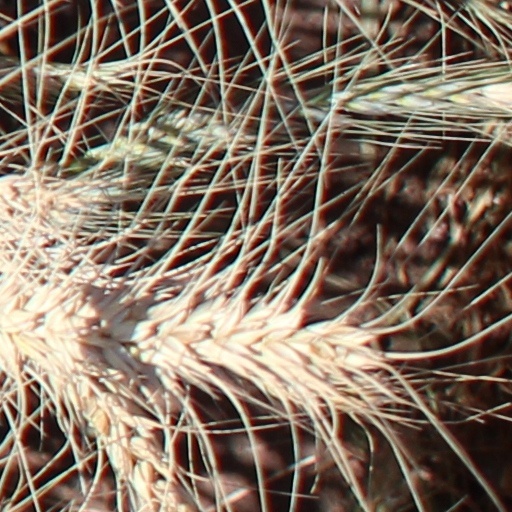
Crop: wheat